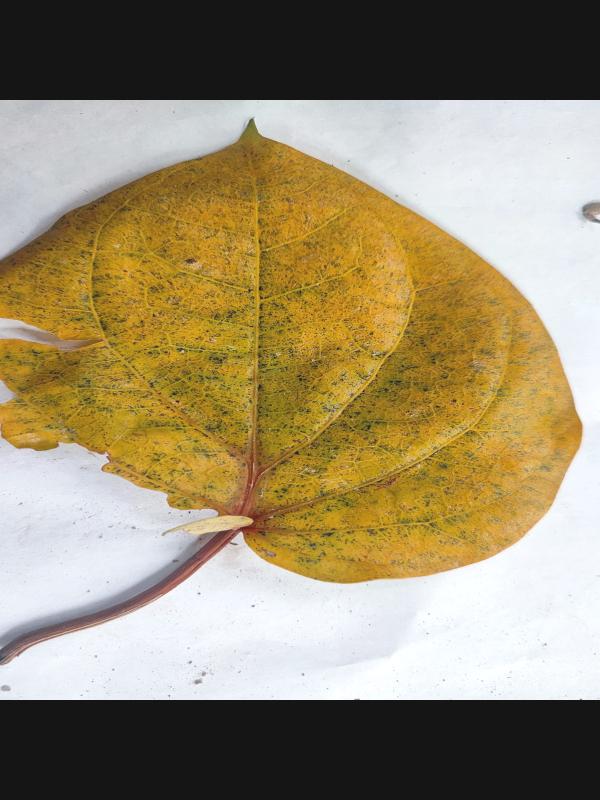
Label: Dried_Leaf